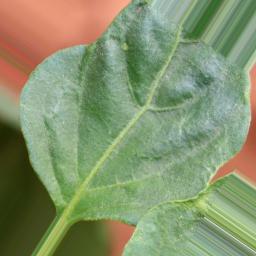
Label: healthy